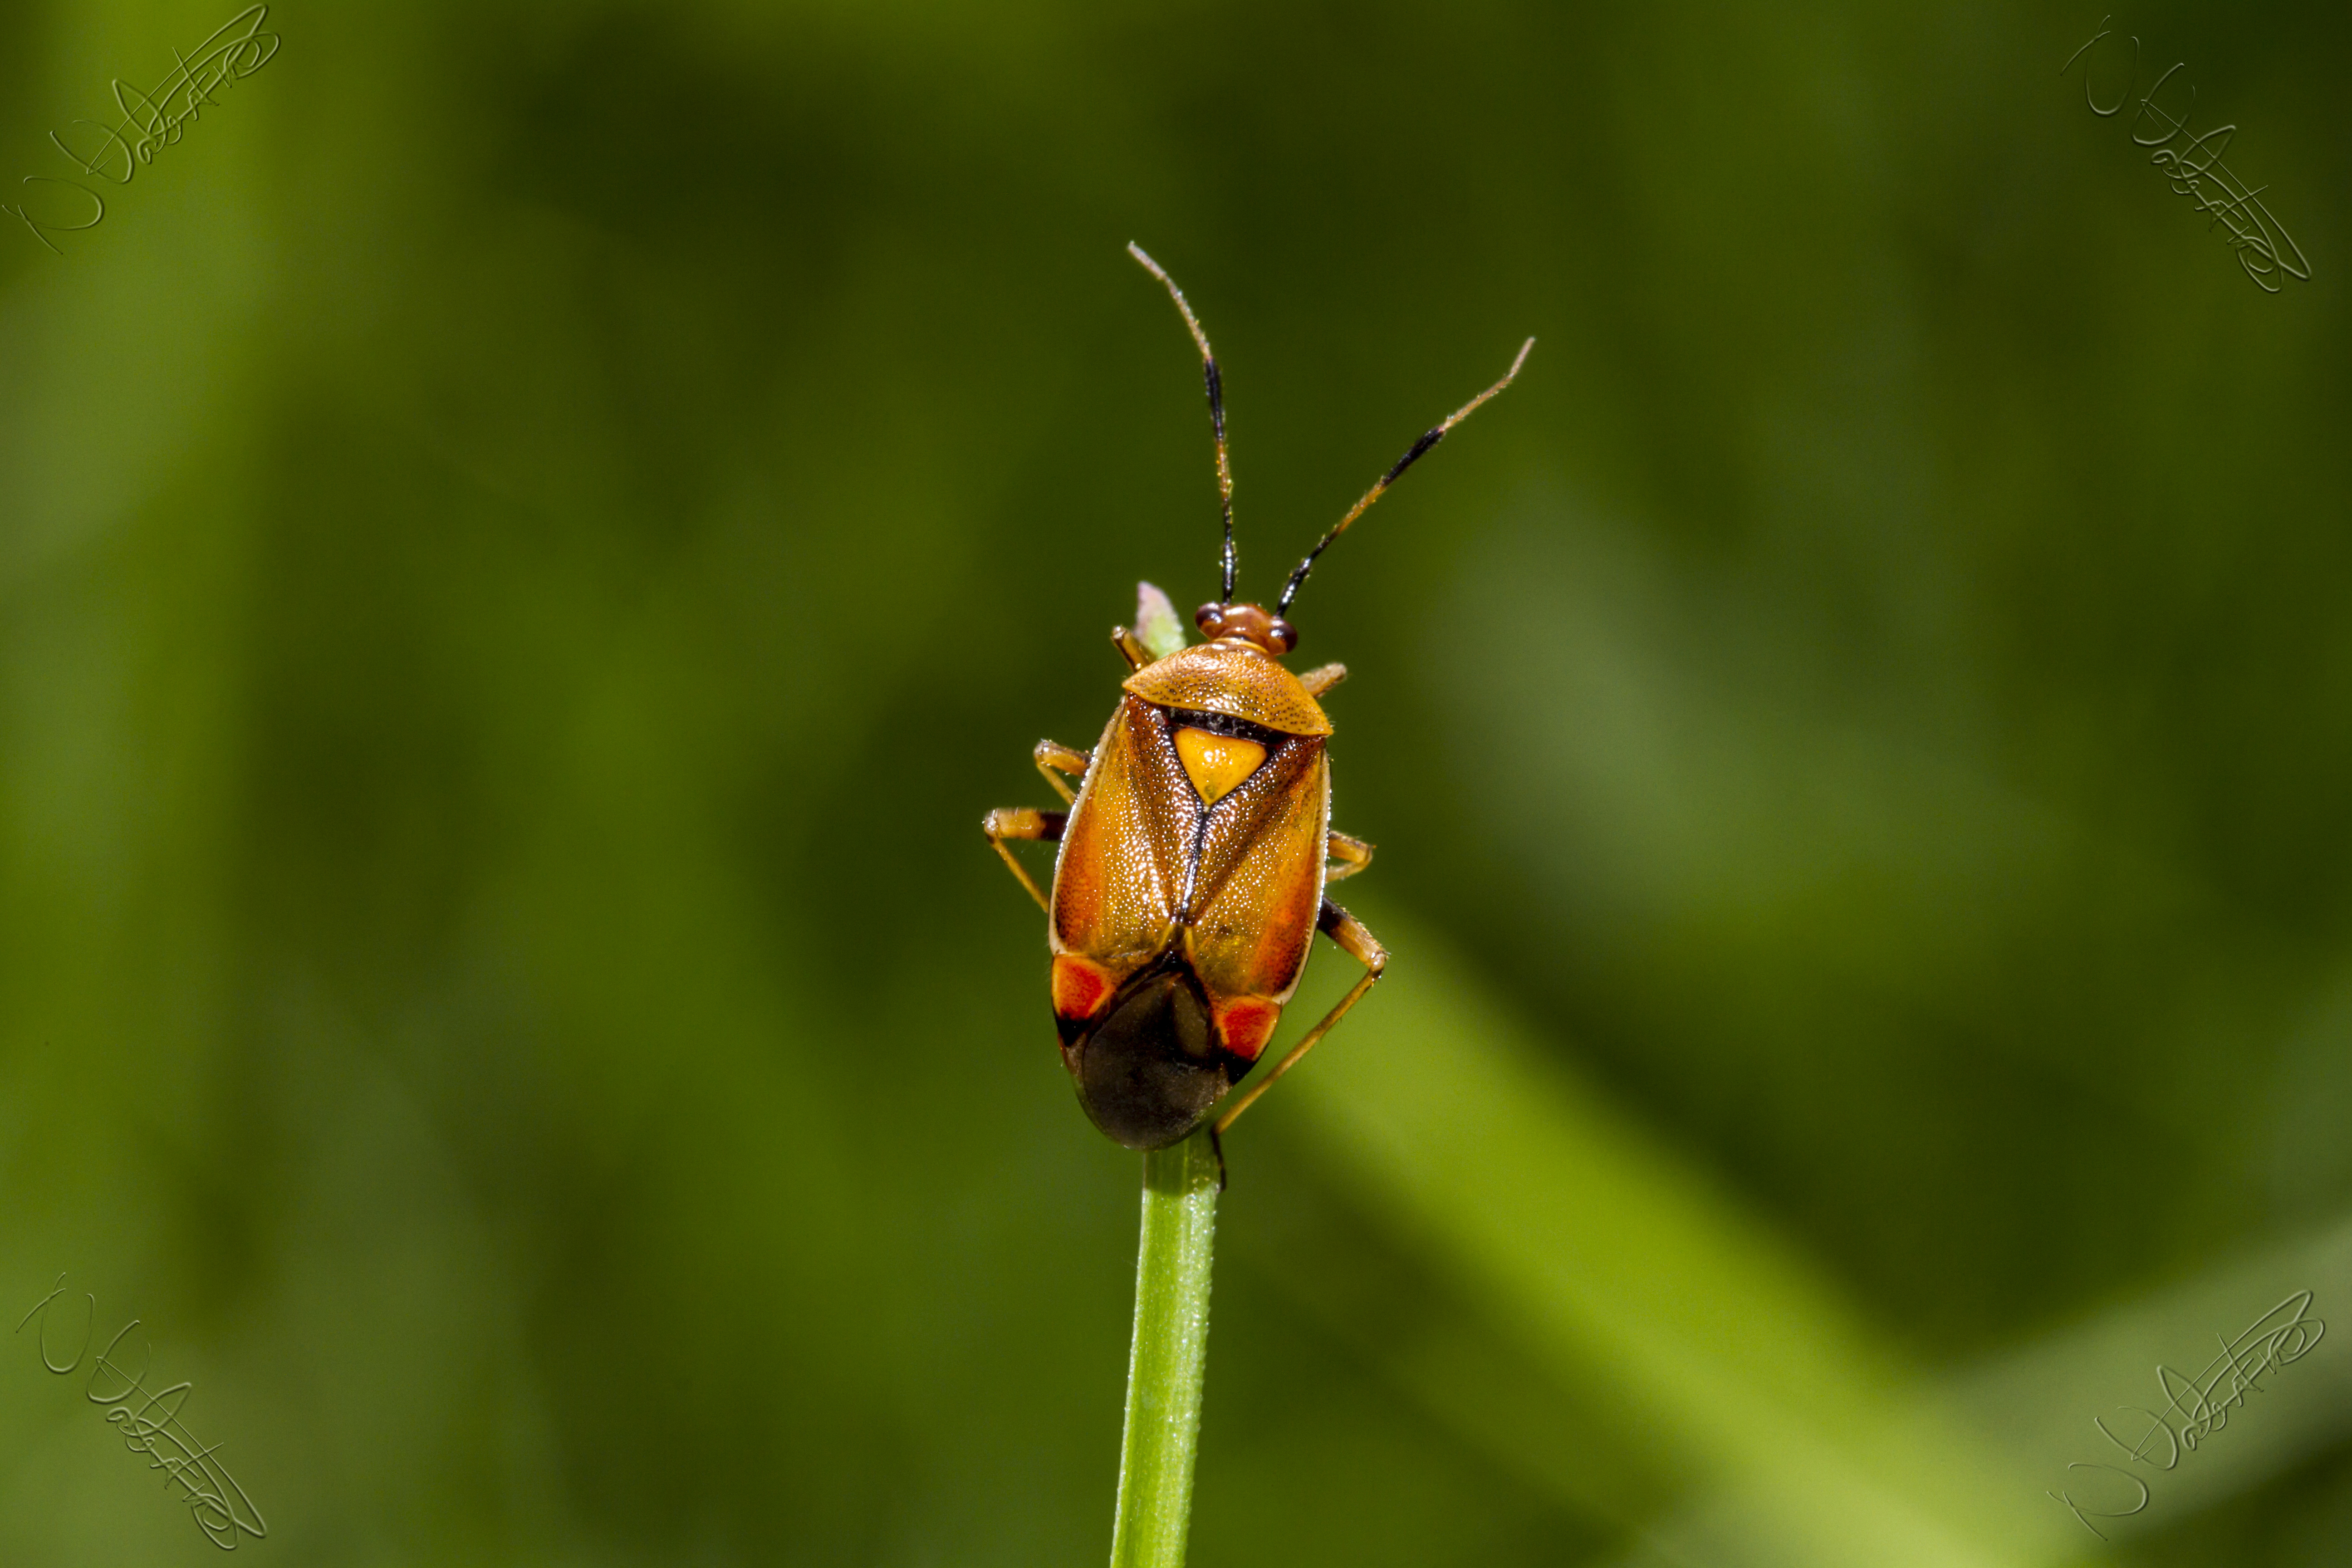
nature, grass, lawn, photography, leaf, flower, green, red, insect, macro, canon, botany, garden, flora, fauna, invertebrate, close up, outdoors, uk, 7d, nectar, peterborough, shieldbug, macro photography, arthropod, leaf beetle, plant stem